Love, Chunibyo & Other Delusions

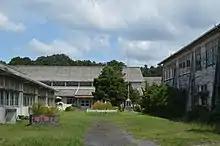
The former Kyu Kaikage Elementary School in Hino, Shiga, used as a model for Icho Private High School

Yūta Togashi is a boy who, during junior high school, suffered from "chūnibyō", believing that he possessed supernatural powers and calling himself the "Dark Flame Master", therefore alienating himself from his classmates. Finding his past embarrassing, Yūta attempts to start off high school where he does not know anyone, free from his old delusions. This proves to be difficult, however, as a delusional girl in his class, Rikka Takanashi, learns of Yūta's past and becomes interested in him.